Sophia Omotola Omidiji

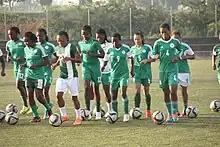
World cup qualifiers preparation training in Abuja September 2015

Omidiji has 3 younger brothers. Lateef Omidiji Jr played for the 2016-2017 current Dutch champions of the Netherlands: Feyenoord O15's. Rasheed Omidiji played for FC Den Bosch's O10's selection team. Amir Omidiji played for V.V Baronie's JY7's.